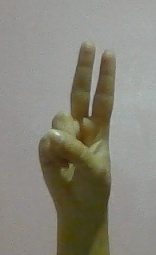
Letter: taa